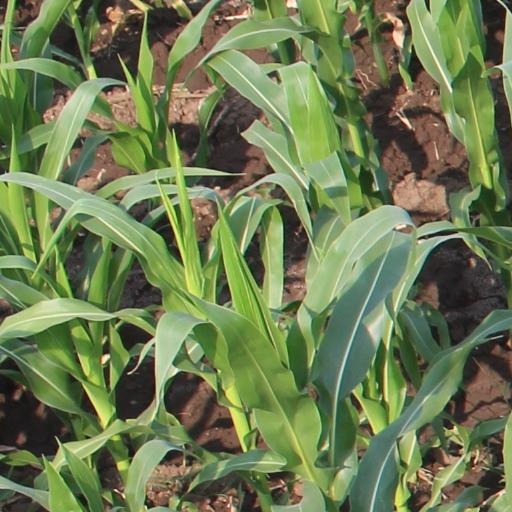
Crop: maize; corn